Master Phoolmani

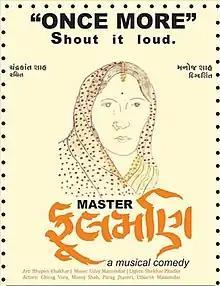
Official poster

Master Phoolmani is a 1999 Gujarati-language musical comedy play that was written by Chandrakant Shah and directed by Manoj Shah. The play was adapted from Satish Alekar's work "Begum Barve" (1979), which Chandrakant Shah rewrote from a Gujarati viewpoint to be more relatable to Gujarati audience. The play, which is one of Manoj Shah's best-known works, was first staged on 15 November 1999 at Horniman Circle Gardens, Mumbai. It was influenced by the Bhangavadi theatre style, and depicts the story of two out-of-work theatre actors who enter the fantasy of two aged bachelor clerks.